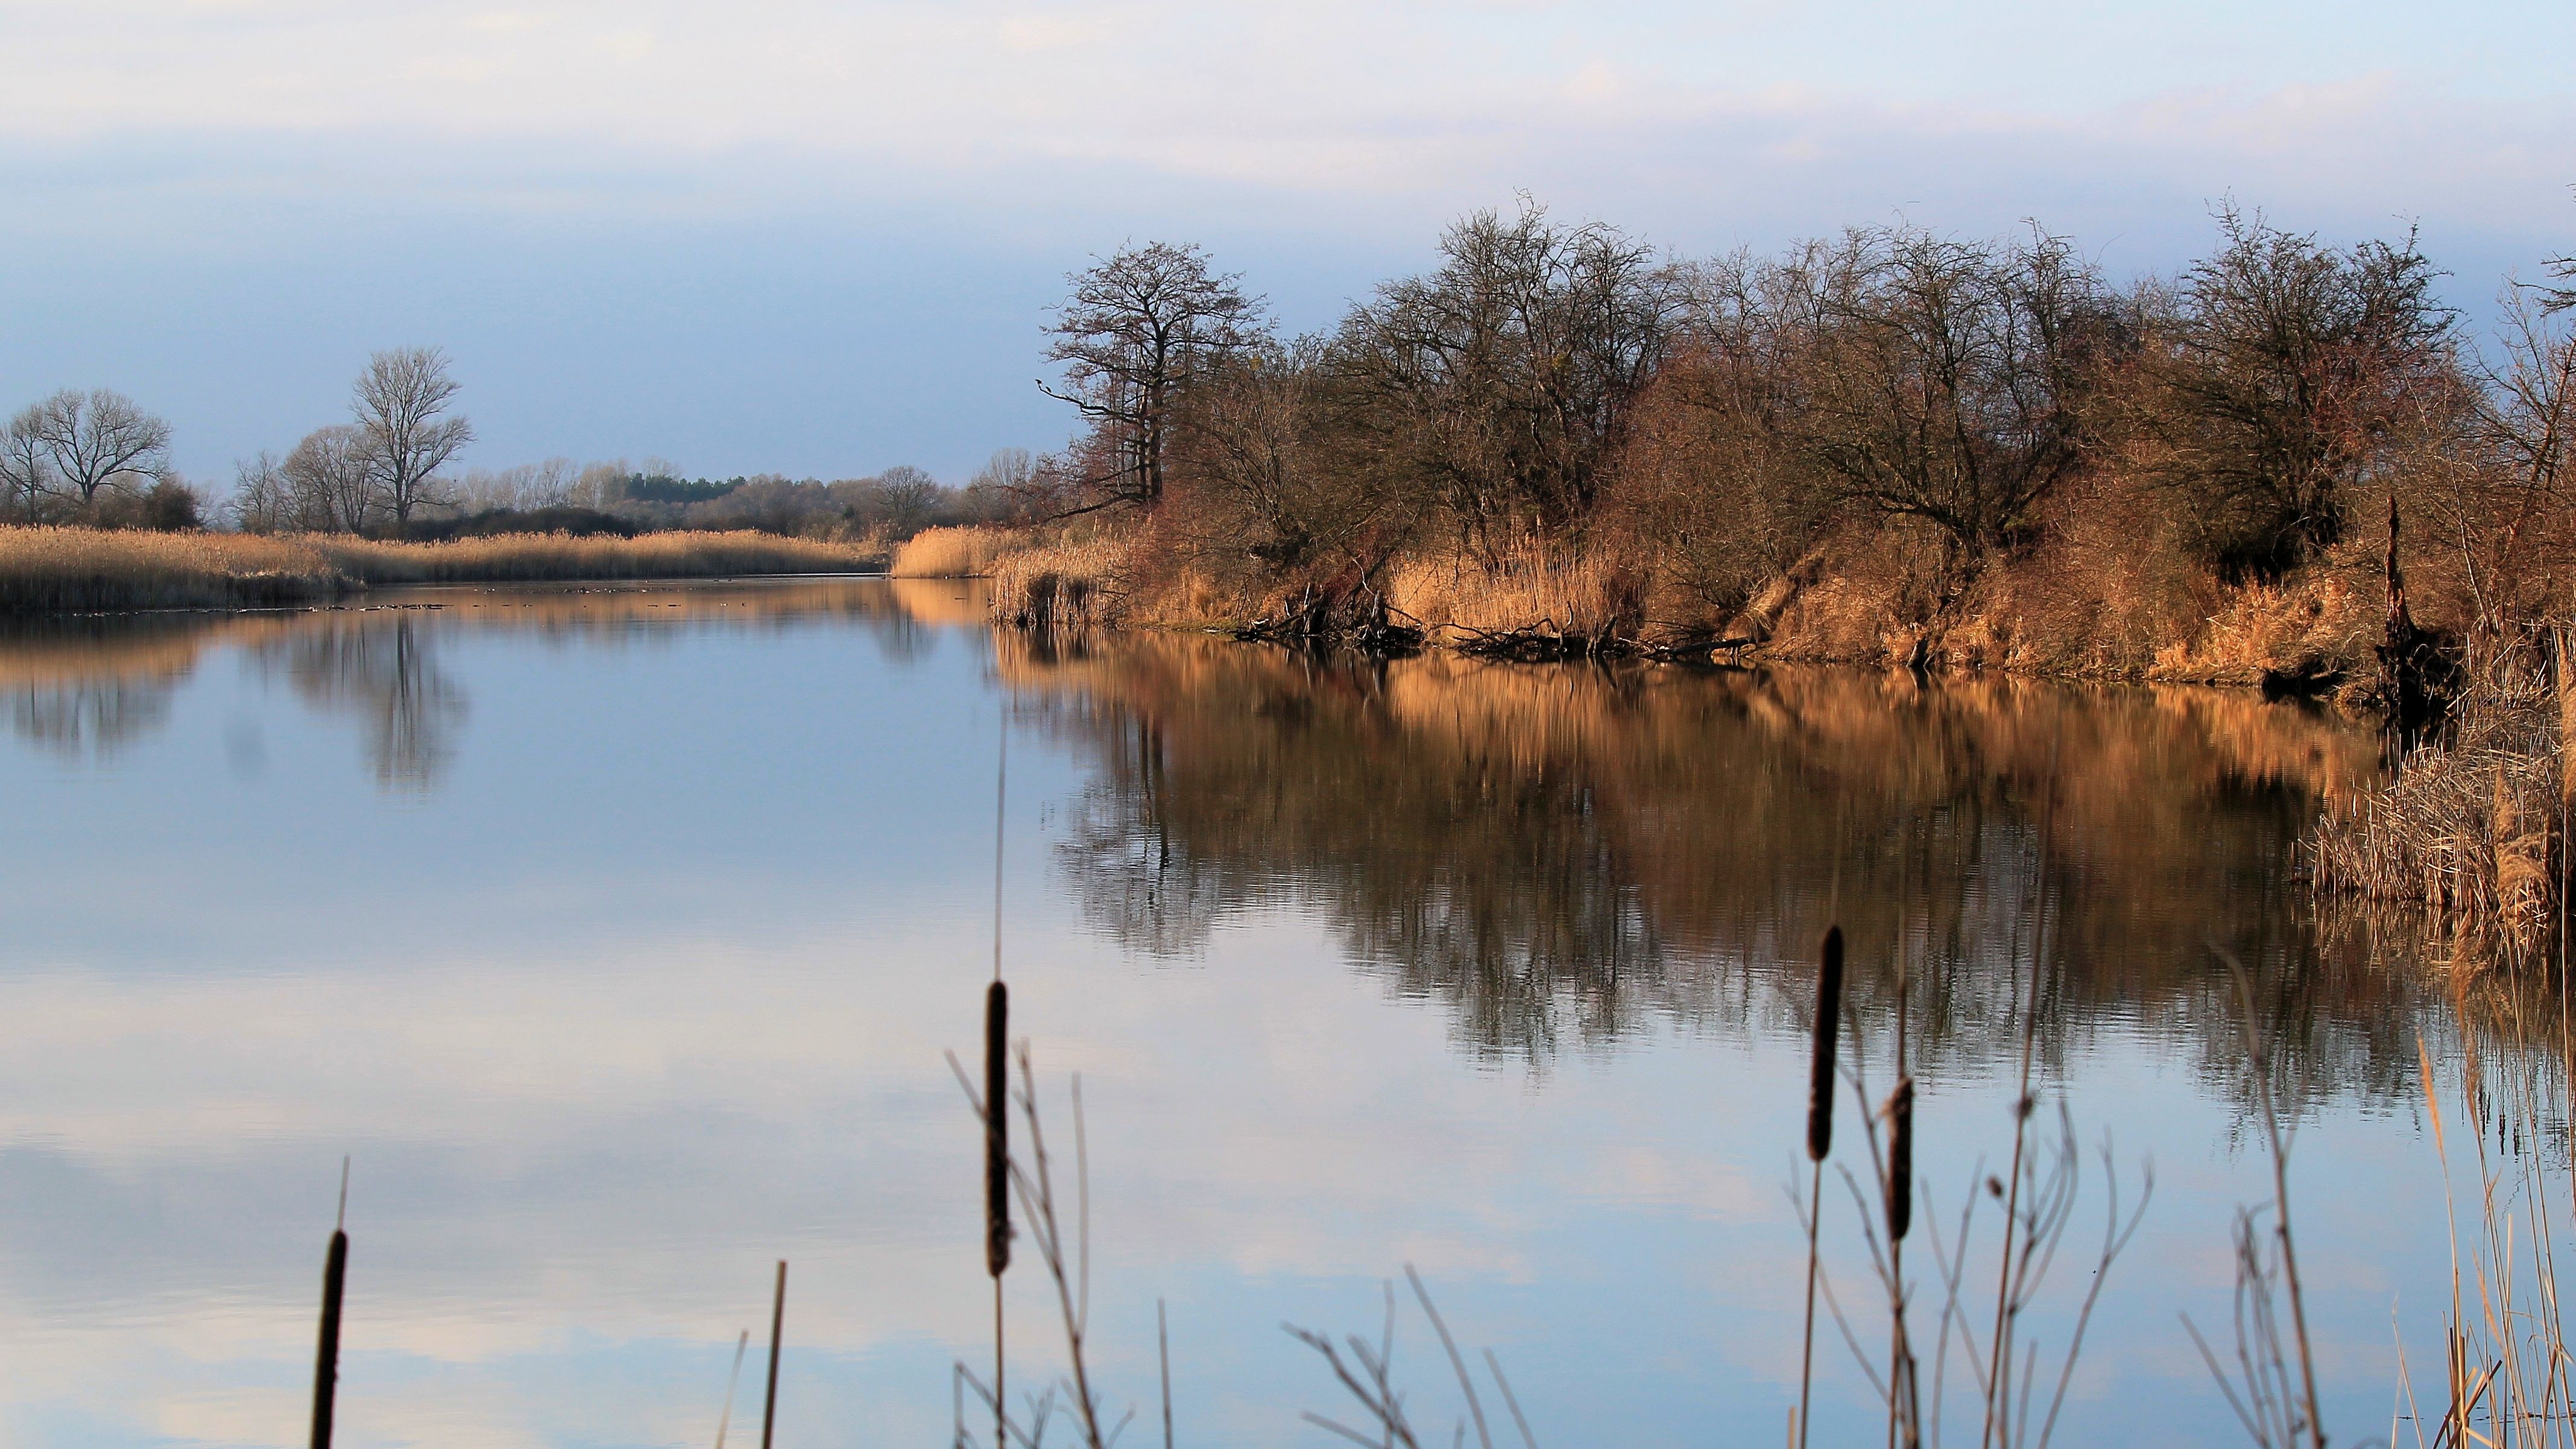
landscape, tree, water, nature, marsh, swamp, wilderness, cold, winter, plant, morning, leaf, lake, frost, river, pond, reflection, autumn, season, wetland, bog, habitat, loch, ecosystem, winter sun, mirroring, winter impressions, morning sun, winter cold, prettin, natural environment, atmospheric phenomenon, woody plant, elbaue